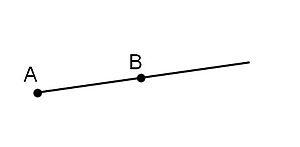
Exemple de demi-droite
Une demi-droite est une portion de droite limitée d'un seul côté par un point : son origine.